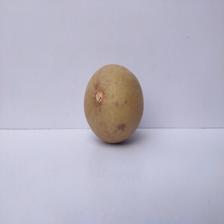
Size: Large